Earth pyramids of Ritten

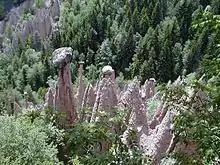
The earth pyramids of Ritten

The earth pyramids of Ritten (German: "Erdpyramiden am Ritten") are a natural monument that is located on the Ritten, a plateau not far from Bolzano in northern Italy. Earth pyramids are a fairly widespread phenomenon that exist in various locations, such as South Tyrol and Platten.